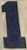
Number: 1